Antony and Cleopatra

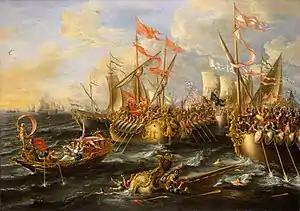
In this Baroque vision, "Battle of Actium" by Laureys a Castro (1672), Cleopatra flees, lower left, in a barge with a figurehead of Fortuna.

Mark Antony—one of the triumvirs of the Roman Republic, along with Octavius and Lepidus—has neglected his soldierly duties after being beguiled by Egypt's Queen, Cleopatra. He ignores Rome's domestic problems, including the fact that his third wife Fulvia rebelled against Octavius and then died.